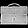
Label: Bag